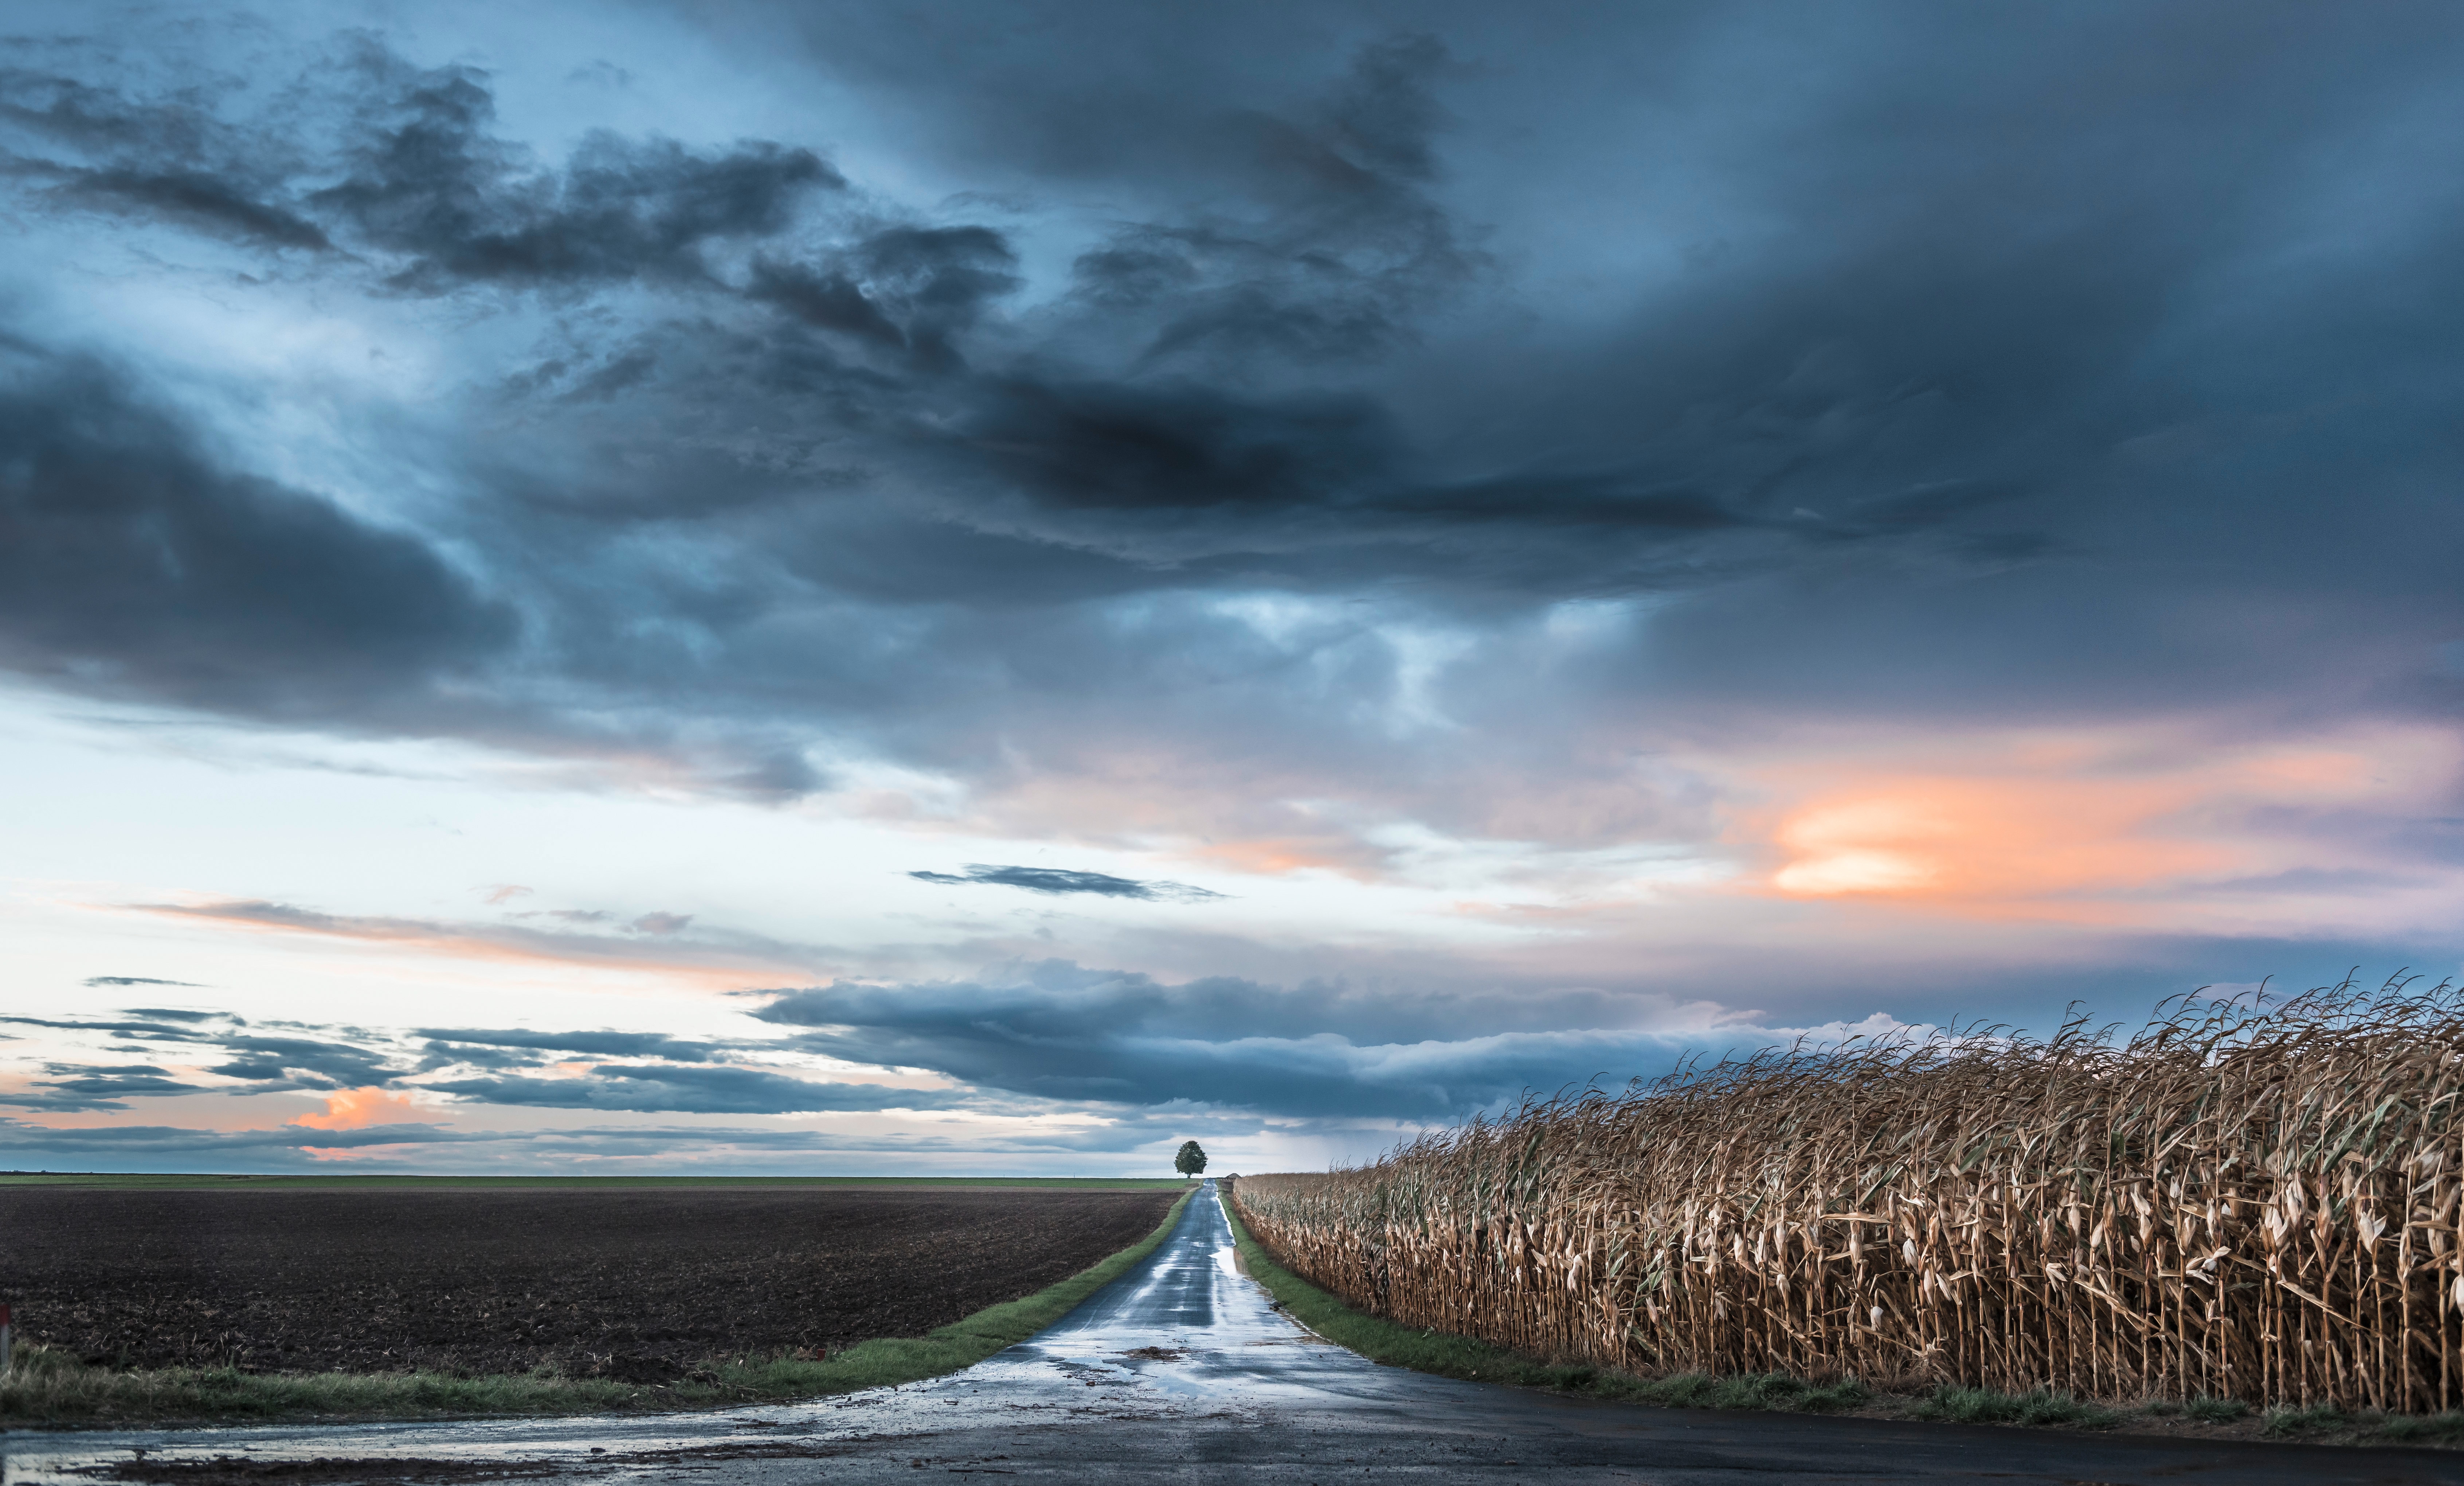
sky, cloud, atmosphere, water, plant, nature, natural landscape, dusk, sunset, afterglow, cumulus, grass, tree, landscape, horizon, wind, asphalt, grassland, road surface, road, wind wave, freezing, sunrise, prairie, meteorological phenomenon, darkness, electric blue, winter, field, reservoir, evening, hill, reflection, dawn, coast, ocean, wave, wetland, sound, night, pasture, loch, lane, steppe, inlet, tundra, marsh, farm